2014 Kobanî protests

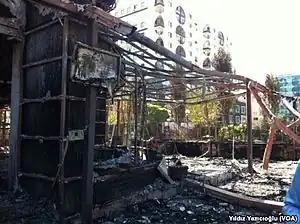
Aftermath of the protests

The 2014 Kobanî protests in Turkey were large-scale rallies by pro-People's Defense Units (YPG) protestors in Turkey which occurred in autumn 2014, as a spillover of the crisis in Kobanî. Large demonstrations unfolded in Turkey, and quickly descended into violence between protesters and the Turkish police. Several military incidents between Turkish forces and militants of the Youth Wing of the Kurdistan Workers' Party (PKK) in south-eastern Turkey contributed to the escalation. Protests then spread to various cities in Turkey. Protesters were met with tear gas and water cannons, and initially 12 people were killed. A total of 31 people were killed in subsequent protesting up to 14 October.